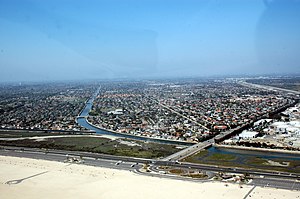
Huntington Beach
Huntington Beach er en kystby i Orange County i det sydlige Californien. I 2010 havde byen et indbyggertal på 189.992, hvilket gør det til den største kystby i Orange County i form af befolkningen. I 2011 var indbyggertal vokset til 191.489.